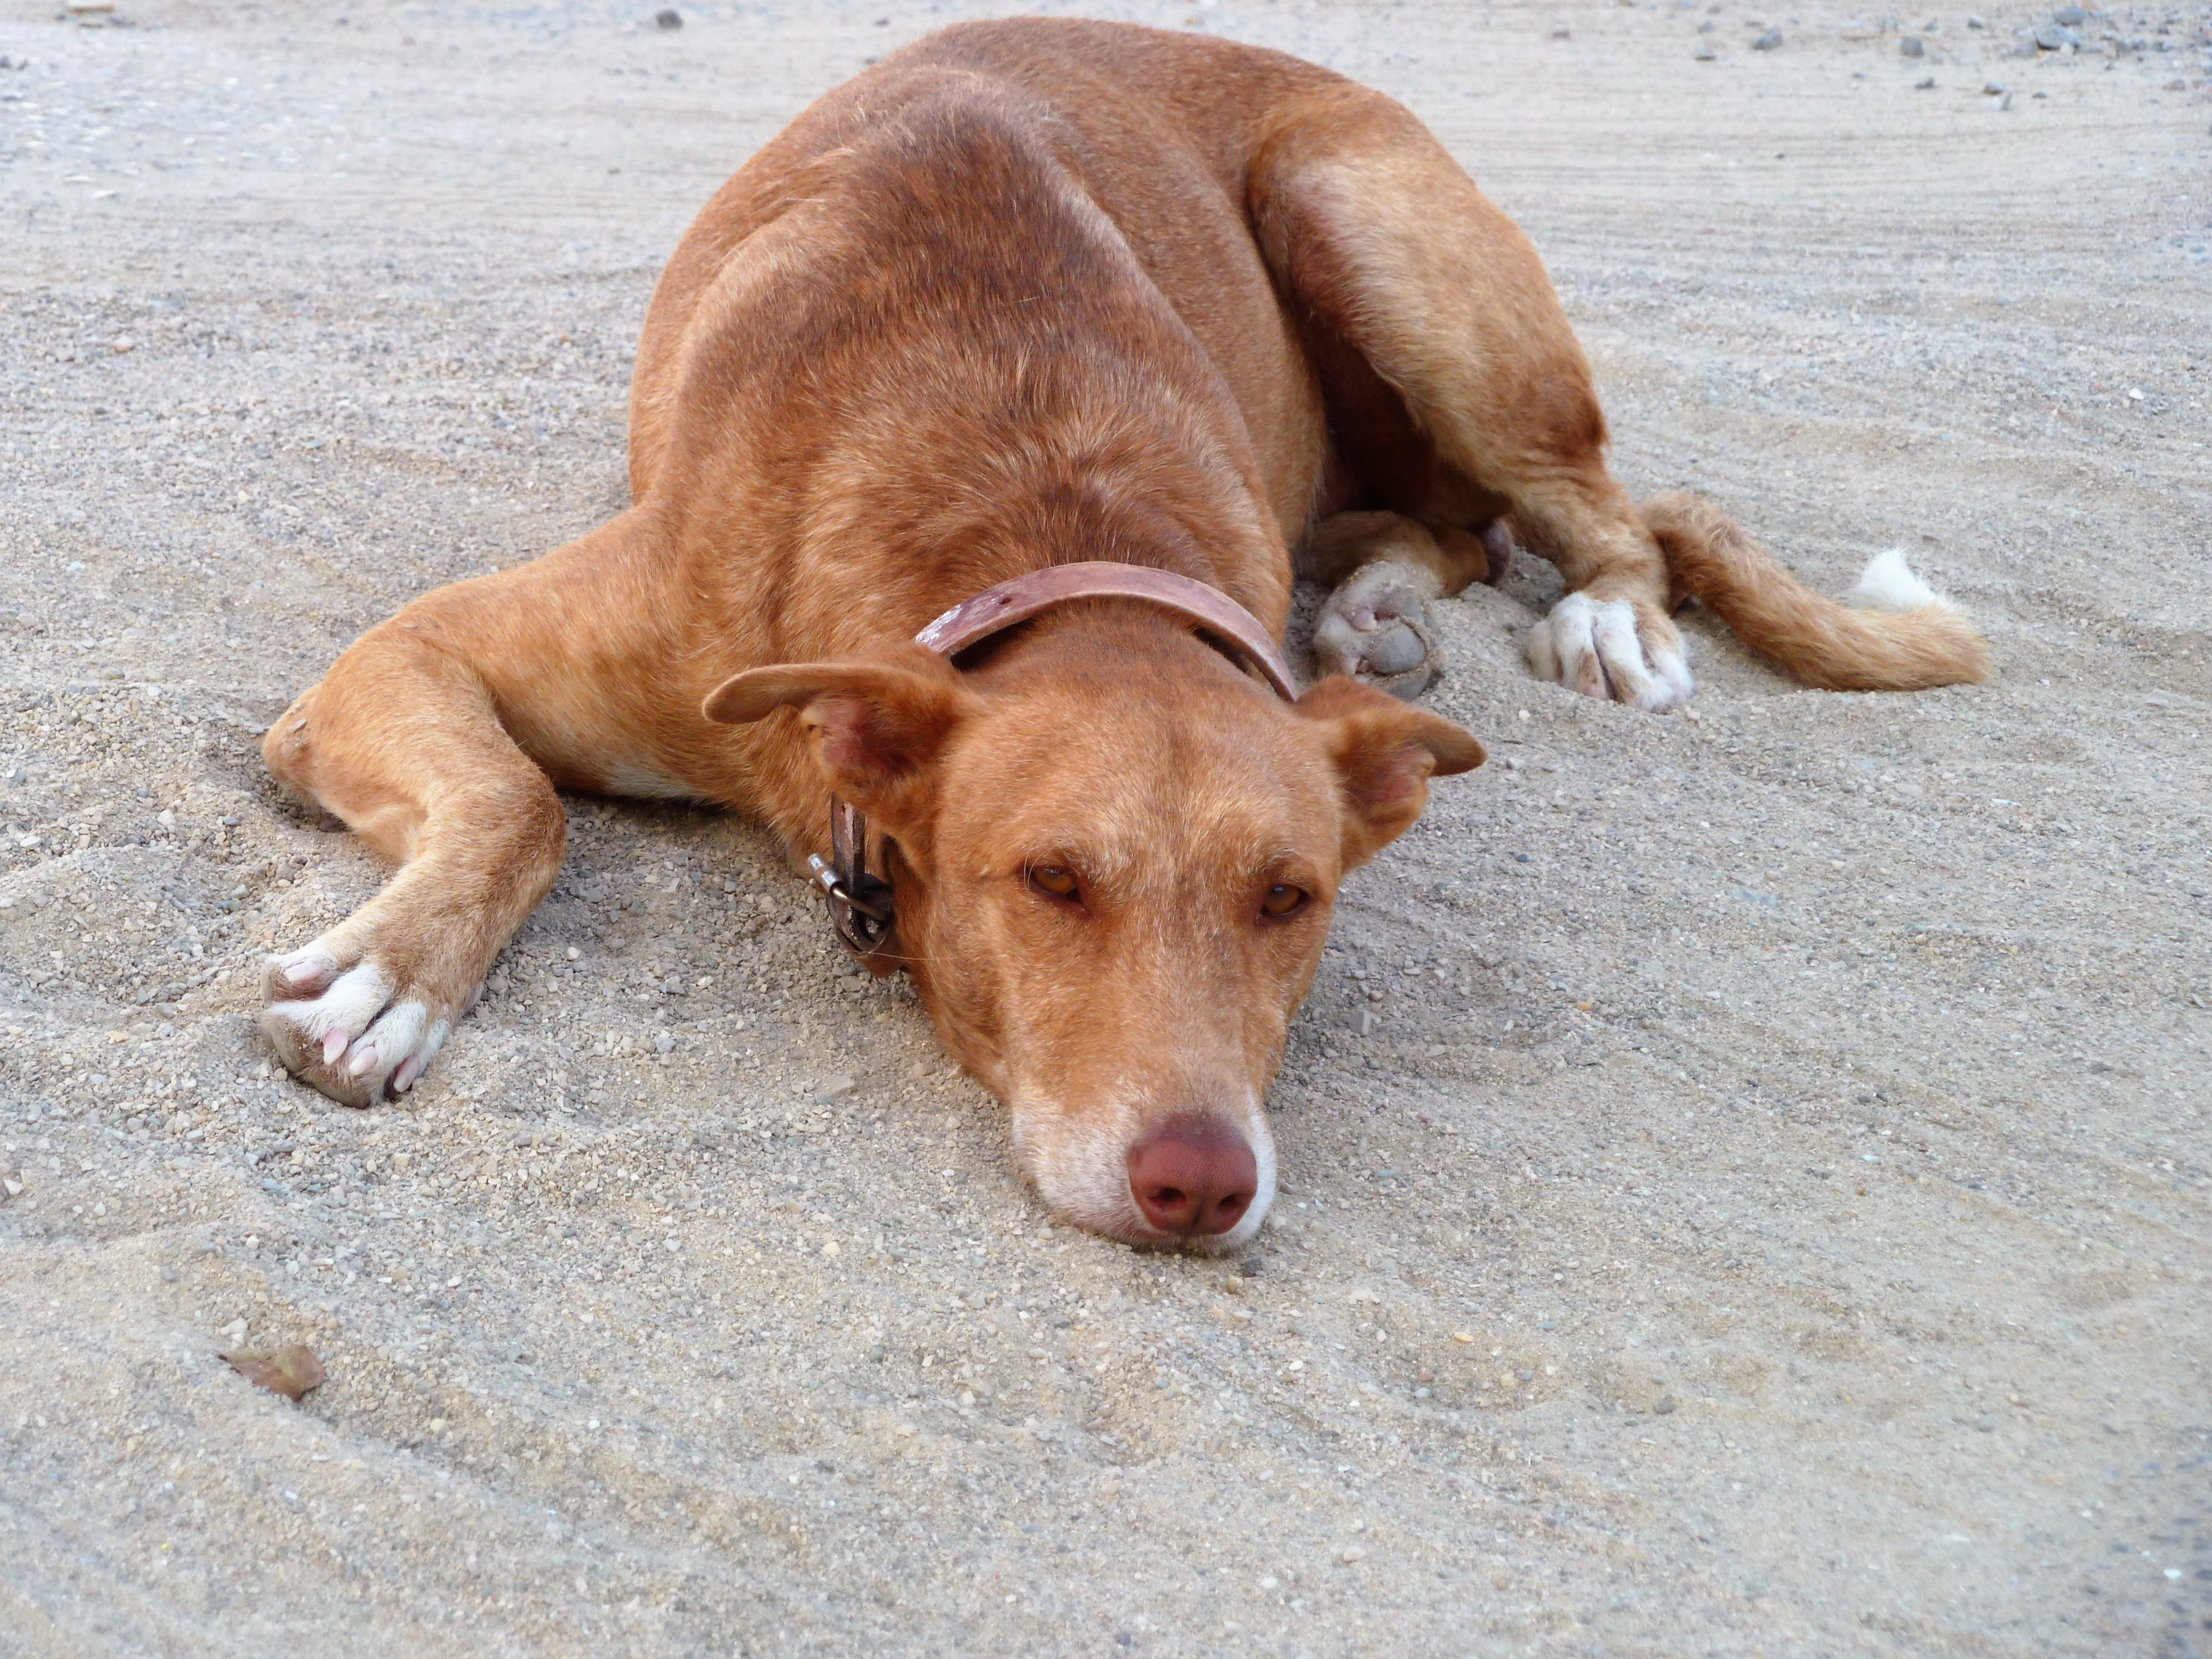
beach, puppy, dog, animal, relax, mammal, rest, vertebrate, are, dog breed, street dog, dog like mammal, animal sports